Bitten by the Tiger

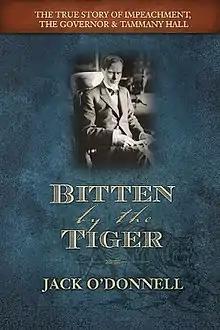
First edition

Bitten by the Tiger: The True Story of Impeachment, the Governor & Tammany Hall is a book written by the New York State politics and government expert Jack O'Donnell and was published by Chapel Hill Press in 2013. The book details one of the biggest news stories of 1913; the rise, achievement and fall of the first and only Governor in New York to be impeached, William Sulzer. Carefully researched by O'Donnell, the book examines what he explains as "the unique events that allowed history to remember Sulzer as the 'wronged reformer' and kept the true story hidden for 100 years." With the use of transcripts from Sulzer's impeachment trial, as well as other first hand and original accounts, O'Donnell offers the reader the true story behind William Sulzer, as well as others who took part in these events. Well known individuals such as Al Smith, William Randolph Hearst, Robert Wagner and Tammany Hall boss Charlie Murphy.